Uncharted: Drake's Fortune

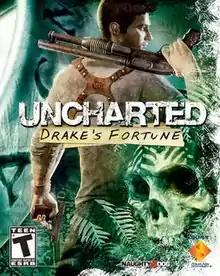
North American cover art featuring the titular protagonist Nathan Drake in a jungle

Uncharted: Drake's Fortune is a 2007 action-adventure game developed by Naughty Dog and published by Sony Computer Entertainment for the PlayStation 3. It is the first game in the "Uncharted" series. The game follows Nathan Drake, the supposed descendant of explorer Sir Francis Drake, as he searches for the lost treasure of El Dorado with journalist Elena Fisher and mentor Victor Sullivan.